Wish (manga)

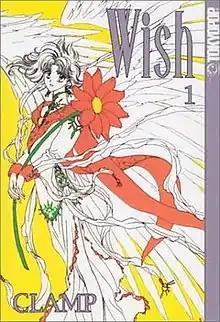
Cover of the first volume of the English-language translation, as released by Tokyopop (2002)

While walking home from work one day, a doctor named Shuichiro notices an angel, Kohaku, stuck on a tree and being attacked by a crow. He rescues Kohaku and, in return, Kohaku offers to grant him a wish. However, Shuichiro does not want one. He likes his life as it is, his work is going well, he has no money problems and he believes in fulfilling his own dreams. Kohaku decides that the best thing to do is stay and help Shuichiro until he does think of a wish they can grant.